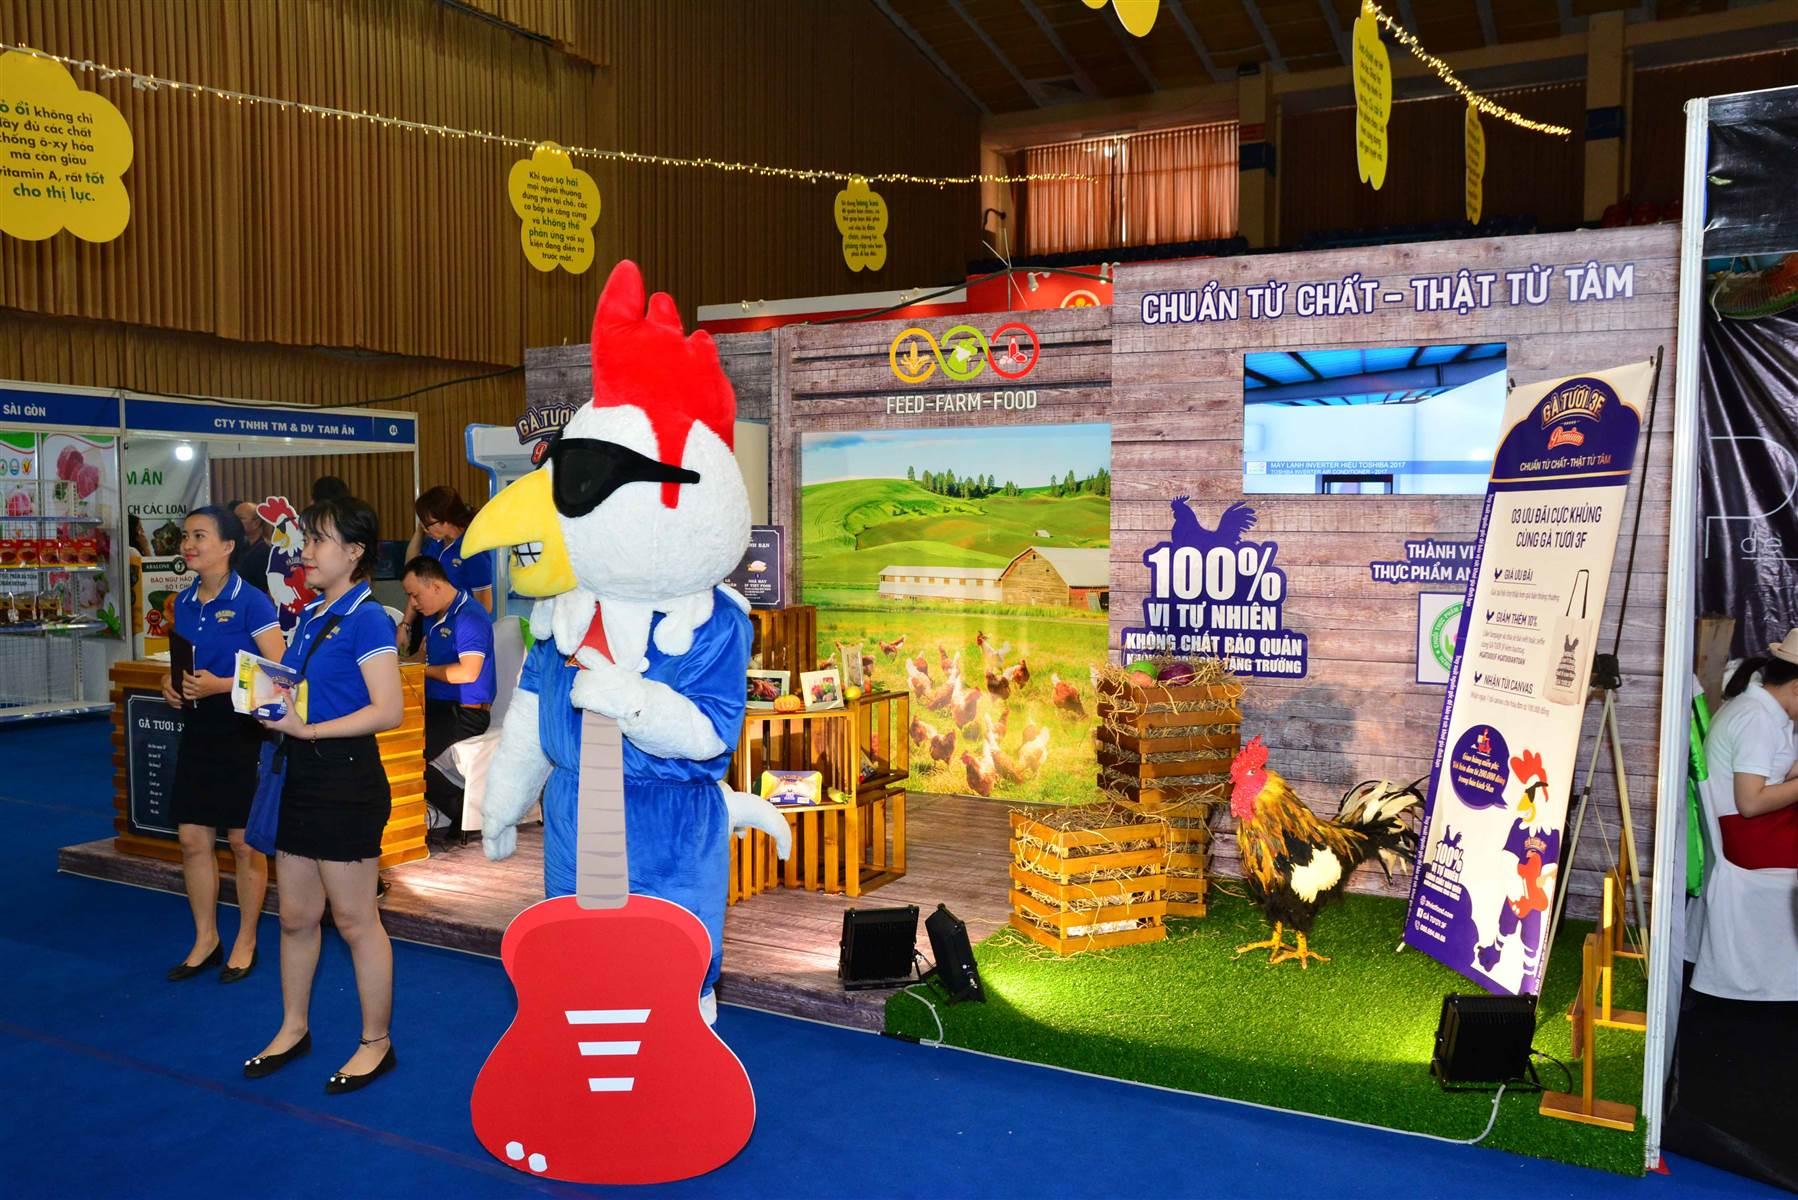
xung quanh quầy có những người mặc áo màu xanh dương